List of weddings at the White House

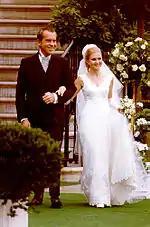
Tricia Nixon, escorted by her father, Richard Nixon, down the aisle at her wedding to Edward F. Cox in the White House Rose Garden, June 2, 1971

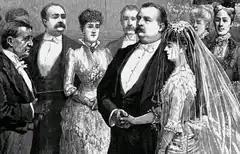
President Grover Cleveland marries Frances Folsom in the Blue Room, June 2, 1886.

This is a list of weddings that have taken place at the White House, the official residence and workplace of the president of the United States.